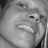
Emotion: happy